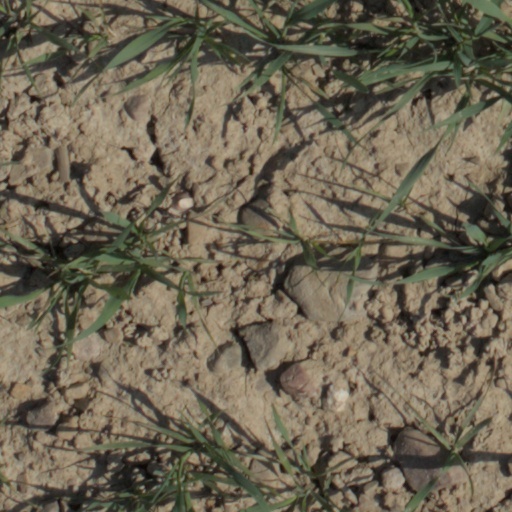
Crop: wheat